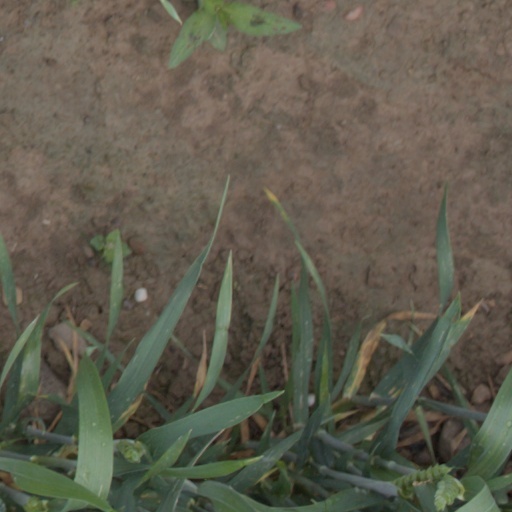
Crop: wheat